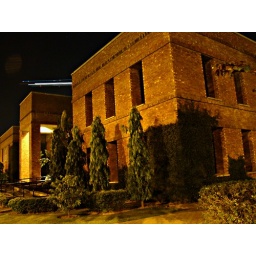
Lums Academic Block (SS Wing) under long exposure with airplane lights captured in the sky